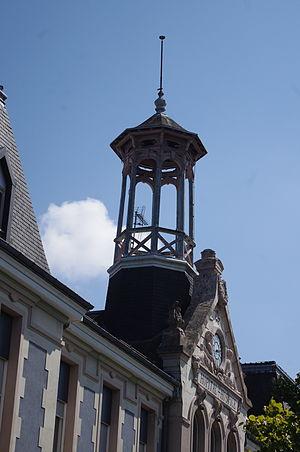
Clocheton et fronton de l'hôpital de La Mure (Isère)
La Mure est une commune française située dans le département de l'Isère, en région Auvergne-Rhône-Alpes.